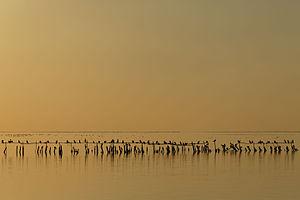
Cormorans à la tombée du jour sur l'étang de Vaccarès, Parc naturel régional de Camargue.
L’étang de Vaccarès, situé dans la Réserve naturelle nationale de Camargue et plus vaste étang de la Camargue, dans le delta du Rhône, s'étend sur 6 500 hectares. Son nom aurait pour origine les très nombreuses vaches sauvages qui paissaient en manade sur ses bords. Il est situé sur la commune des Saintes-Maries-de-la-Mer.